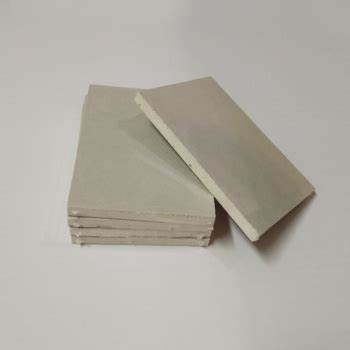
Waste category: paper